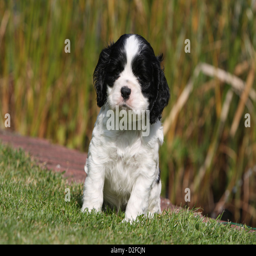
puppy sitting in a garden